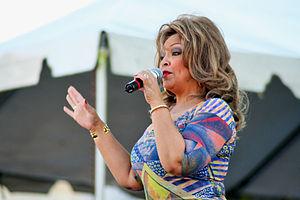
Linda Clifford, née à Brooklyn le 14 juin 1948, est une chanteuse de disco.